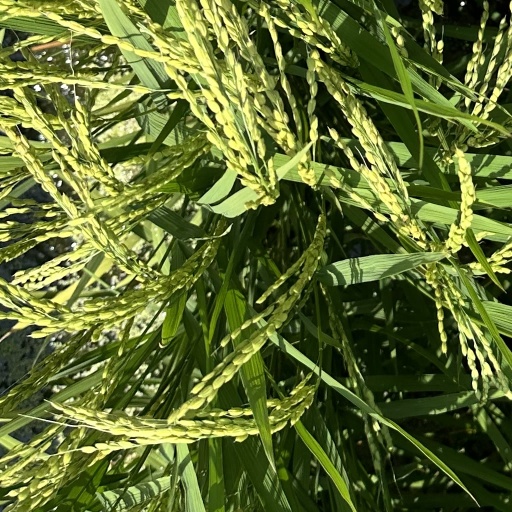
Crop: rice